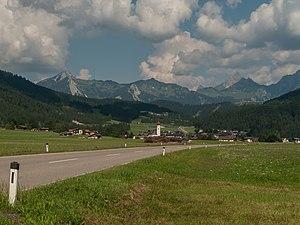
Heiterwang est une commune autrichienne du district de Reutte dans le Tyrol.